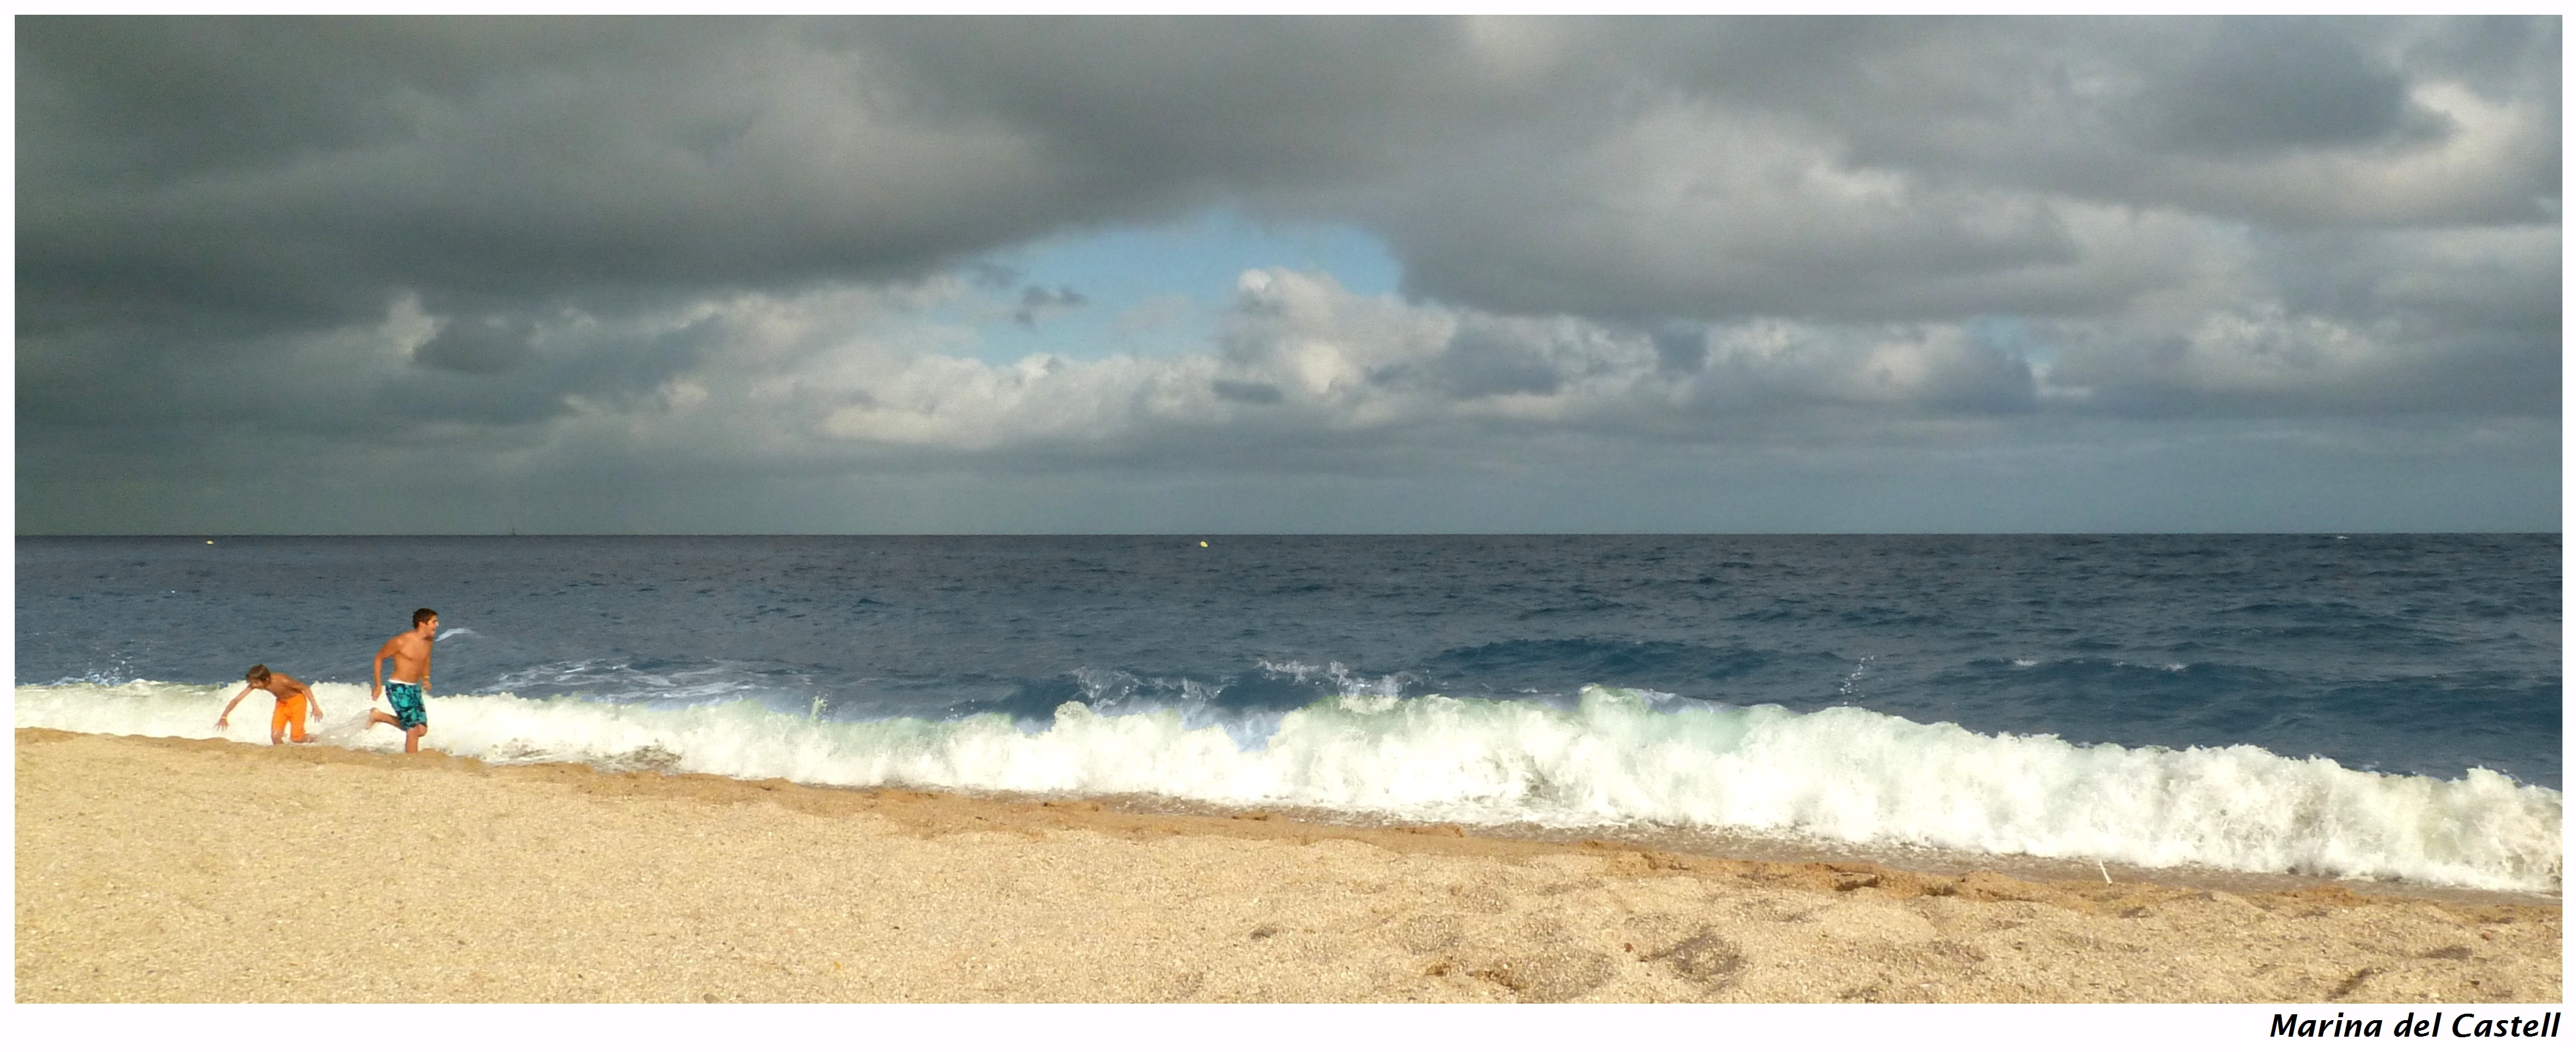
beach, sea, coast, sand, ocean, horizon, cloud, sky, shore, wave, wind, summer, storm, bay, strand, plage, arena, nuage, playa, sable, verano, sommer, nube, costa, tormenta, estate, ete, vague, wolke, spiaggia, platja, ona, ola, onda, woge, nuvola, maresme, tempesta, sturm, cote, temp te, k ste, n vol, matar, sabbia, sorra, wind wave